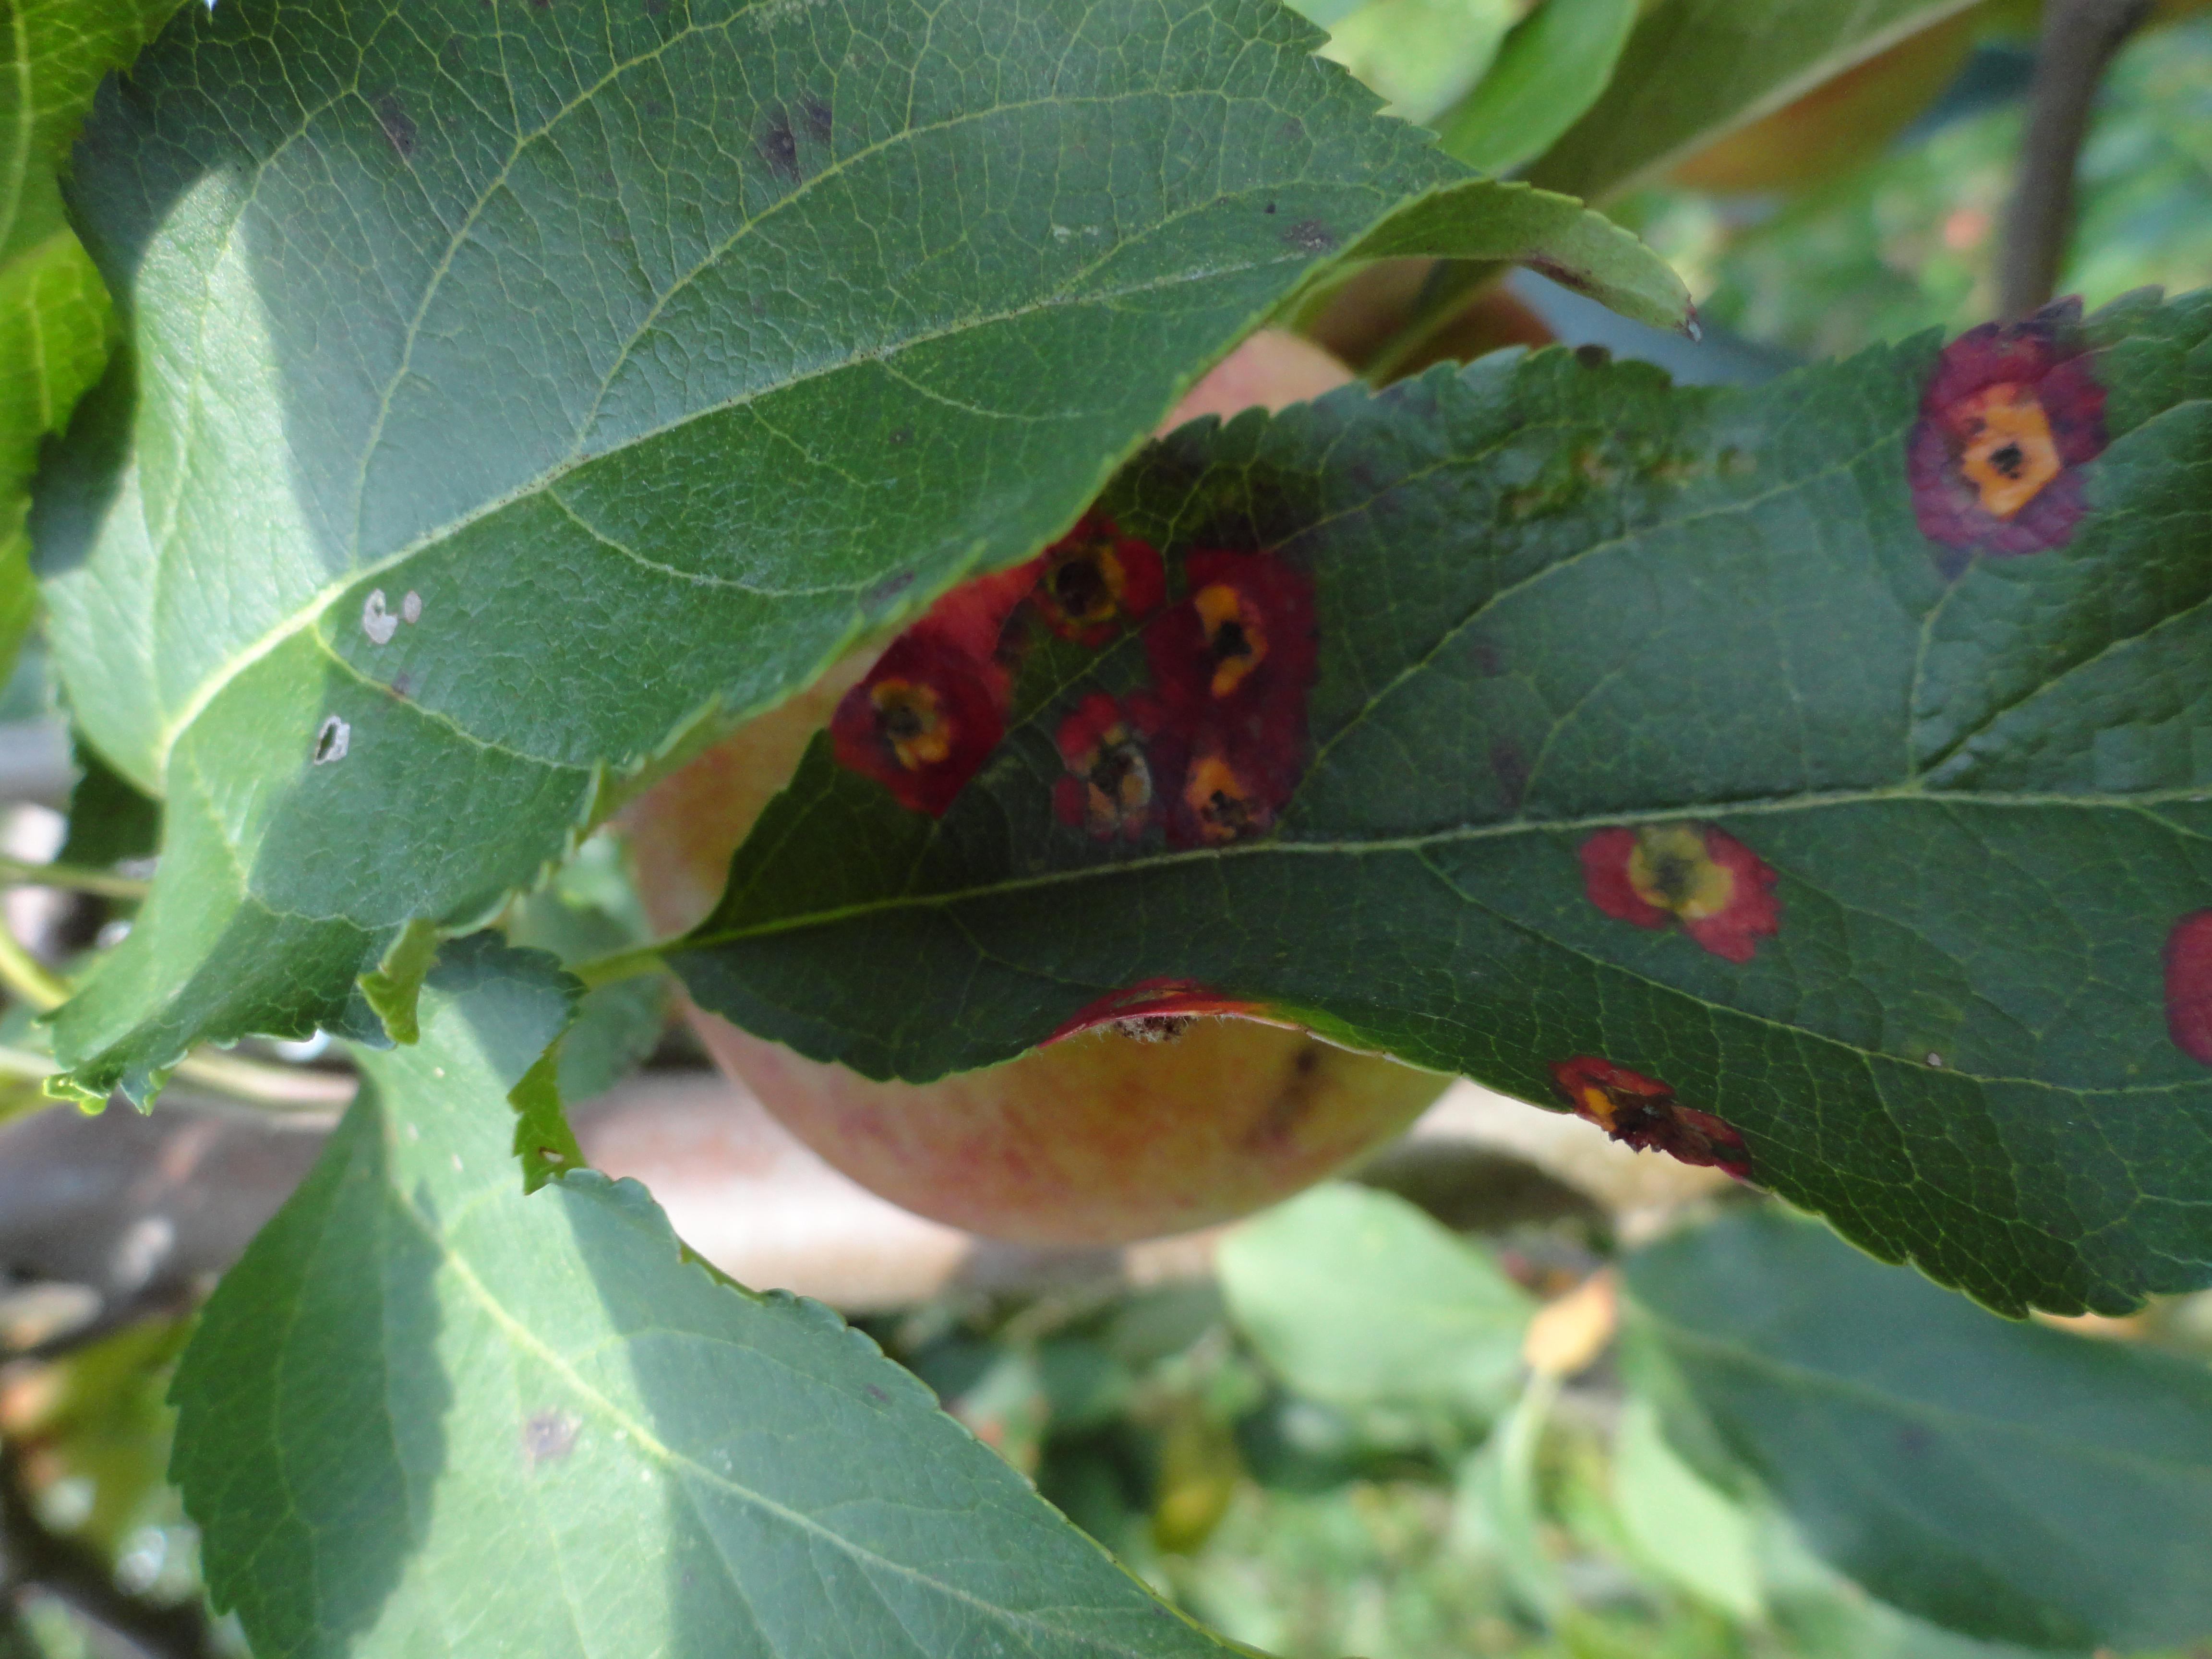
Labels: rust